Devarim (parashah)

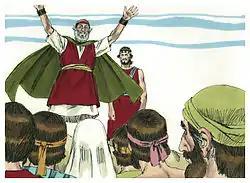
Moses Addressed the Israelites (1984 illustration by Jim Padgett, courtesy of Sweet Publishing)

The first reading tells how, in the 40th year after the Exodus from Egypt, Moses addressed the Israelites on the east side of the Jordan River, recounting the instructions that God had given them. When the Israelites were at Horeb—Mount Sinai—God told them that they had stayed there long enough, and it was time for them to make their way to the hill country of Canaan to take possession of the land that God swore to assign to their ancestors, Abraham, Isaac, and Jacob, and their heirs after them.